Fleetwood Mac

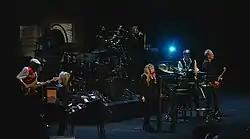
Fleetwood Mac performing in Sacramento, California in 2014

In March 2009, Fleetwood Mac started their "Unleashed" tour, again without Christine McVie. It was a greatest hits show, although album tracks such as "Storms" and "I Know I'm Not Wrong" were also played. During their show on 20 June 2009 in New Orleans, Louisiana, Stevie Nicks premiered part of a new song that she had written about Hurricane Katrina. The song was later released as "New Orleans" on Nicks's 2011 album "In Your Dreams" with Mick Fleetwood on drums. In October 2009 and November, the band toured Europe, followed by Australia and New Zealand in December. In October, 2002's "The Very Best of Fleetwood Mac" was re-released in the UK, this time using the US 2-CD track listing, entering at number six on the UK Albums Chart. On 1 November 2009 a one-hour documentary, "Fleetwood Mac: Don't Stop", was broadcast in the UK on BBC One, featuring recent interviews with all four current band members. During the documentary, Nicks gave a candid summary of the current state of her relationship with Buckingham, saying, "Maybe when we're 75 and Fleetwood Mac is a distant memory, we might be friends."